Baji Prabhu Deshpande

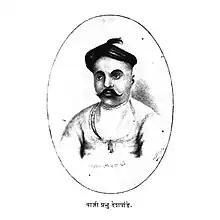
Posthumous sketch of Baji Prabhu Deshpande

Baji Prabhu Deshpande ( 1615 – 13 July 1660) was a general of the Maratha Army. He is known for his role in the Battle of Pavan Khind at Ghod Khind, where he sacrificed his life defending Shivaji Maharaj from incoming Adil Shahi forces of Siddi Johar. He also was a landlord or "Vatandar" in the Maval region.